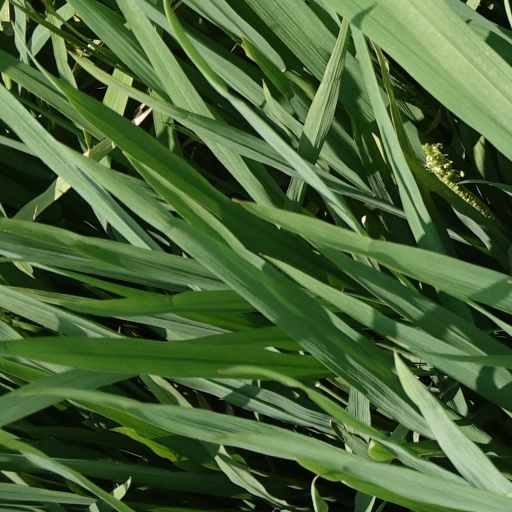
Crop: rice